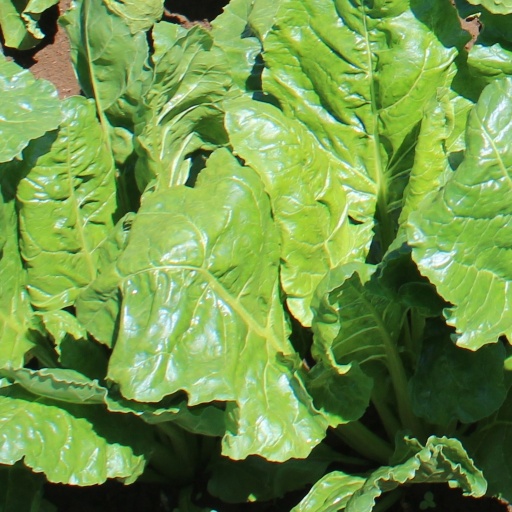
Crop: sugar beet